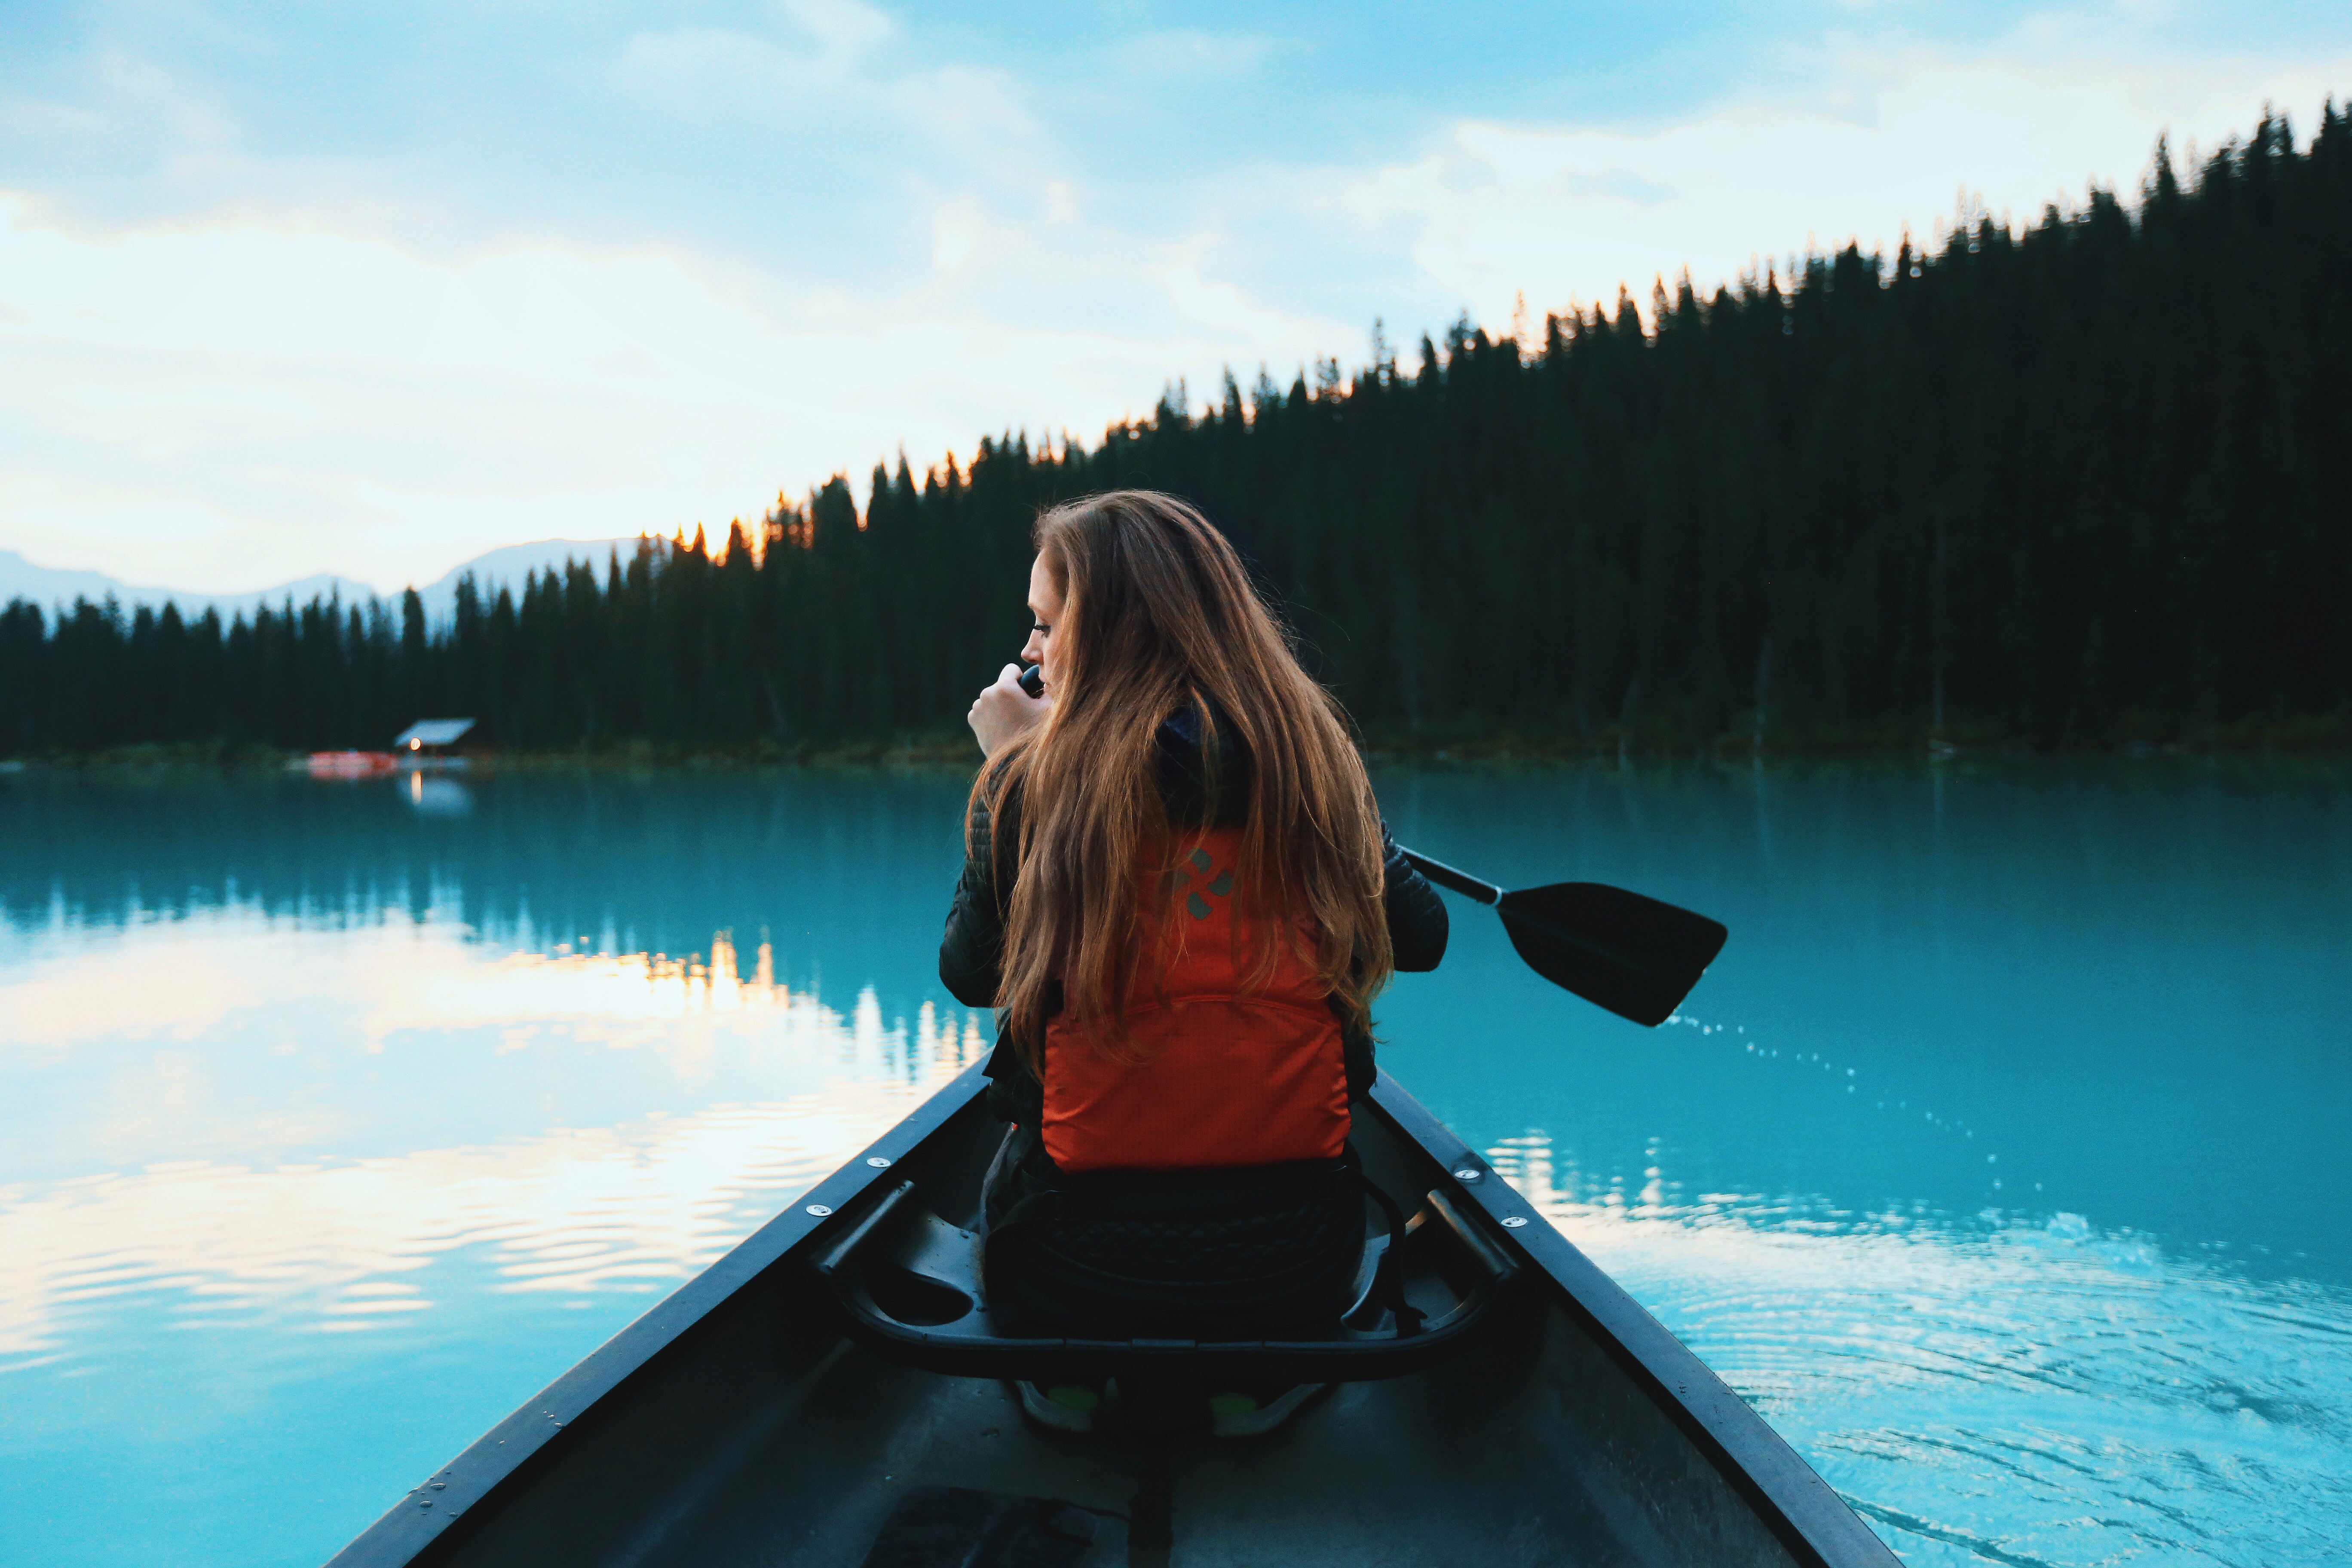
sea, water, girl, woman, boat, sunlight, lake, canoe, paddle, reflection, vehicle, kayak, boating, watercraft, watercraft rowing